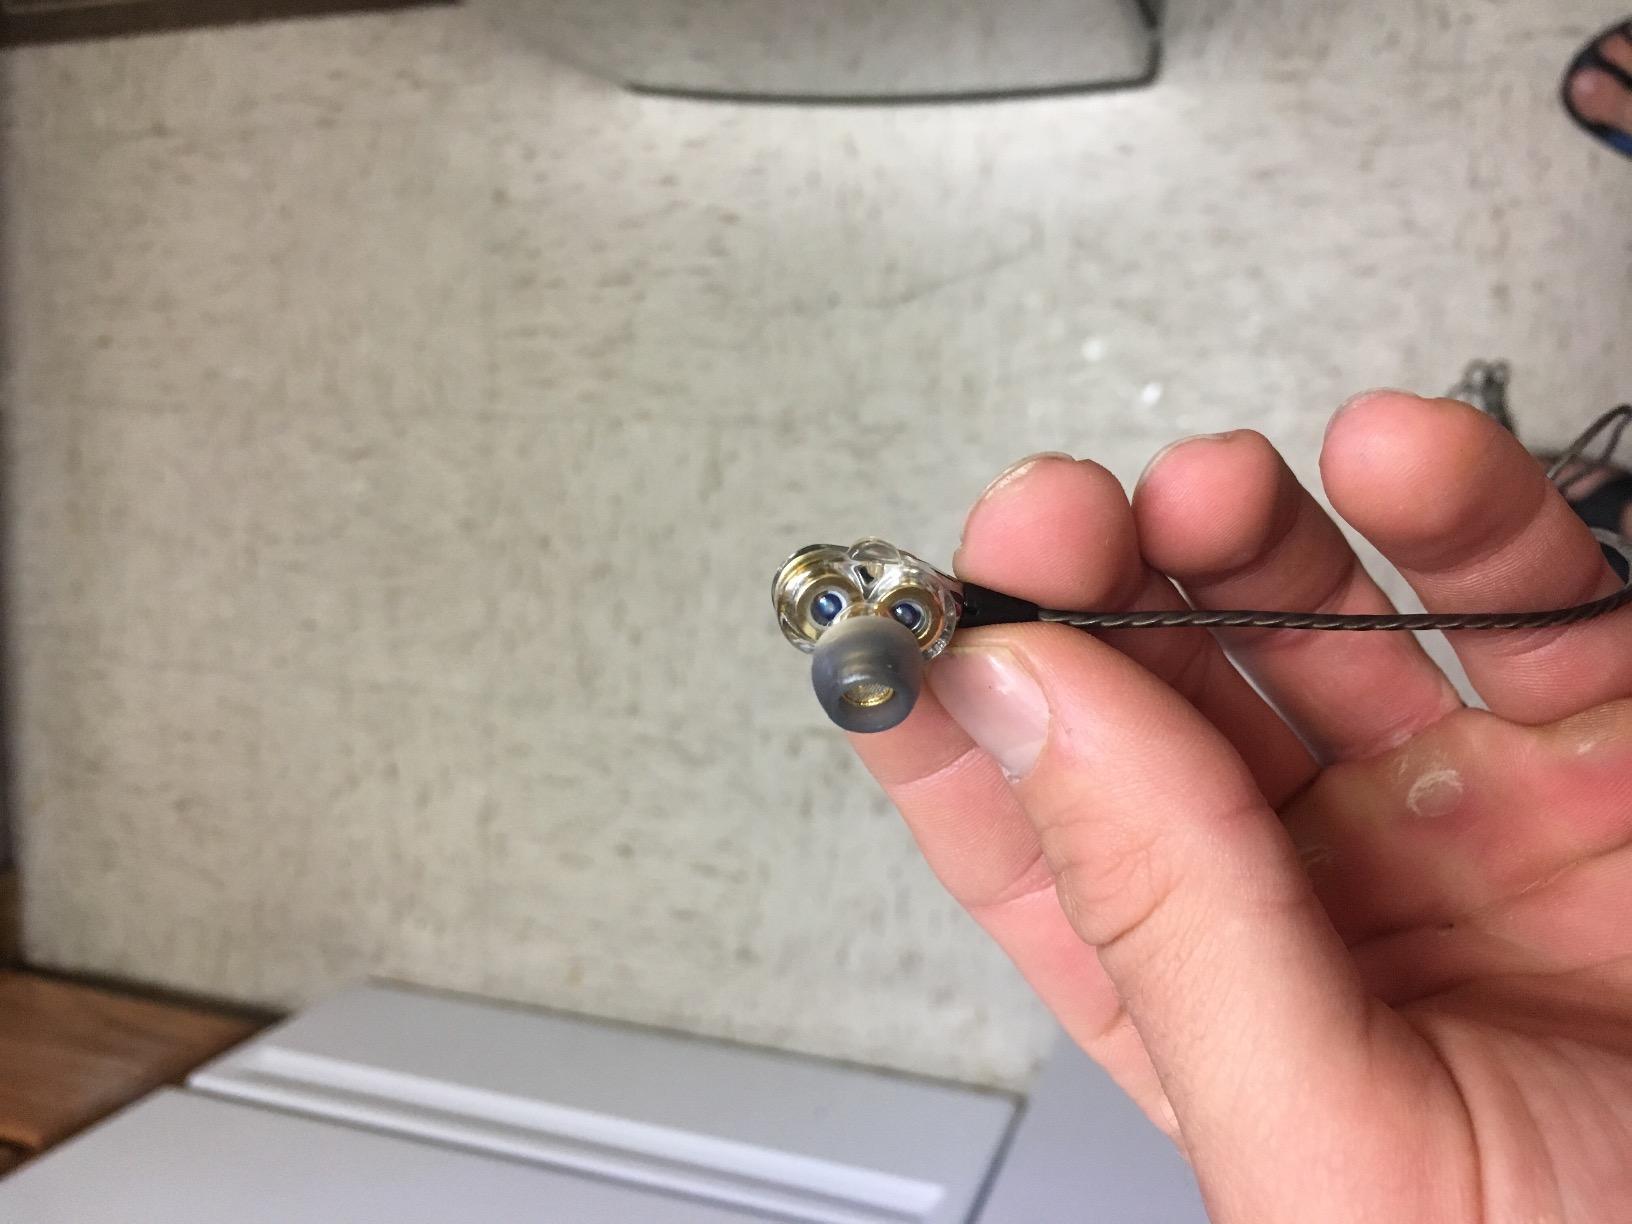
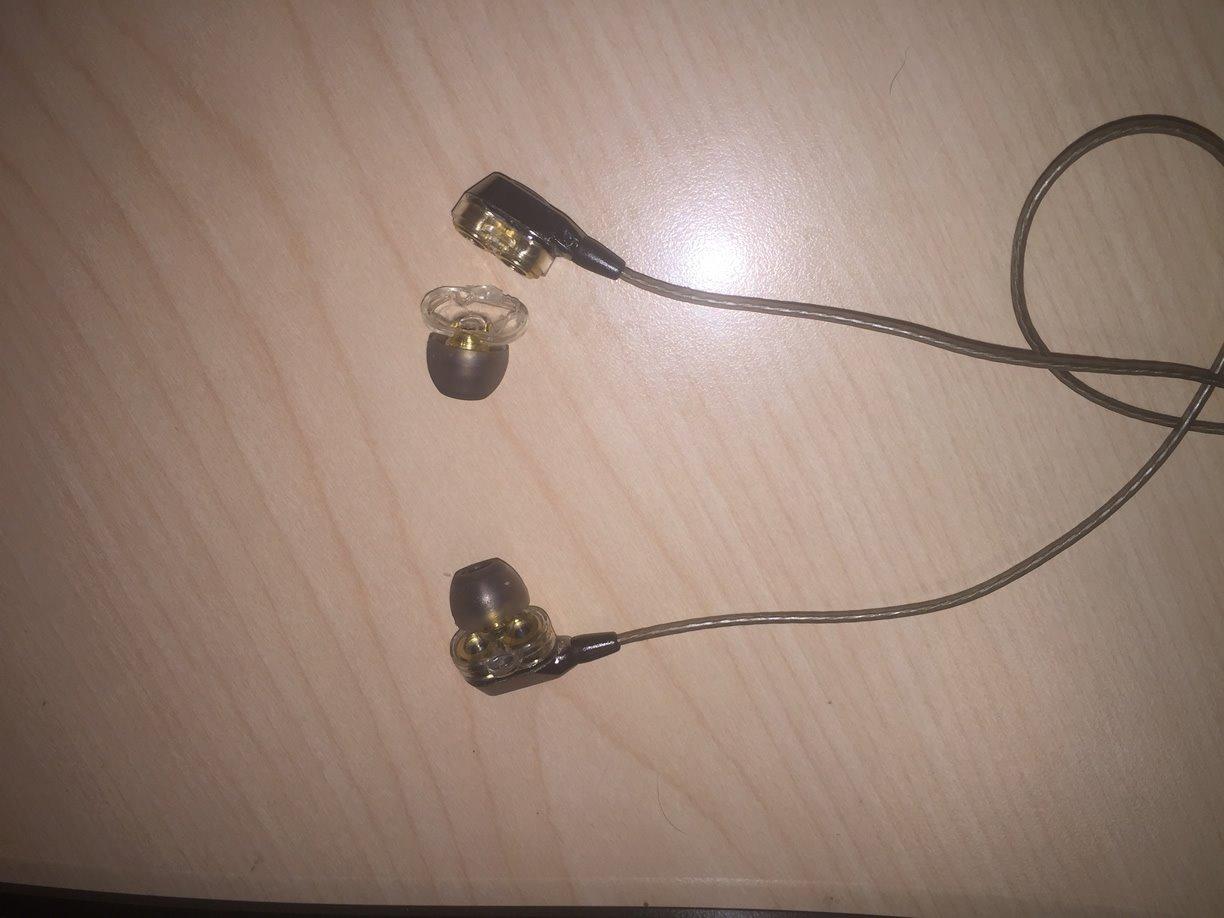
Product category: headphones
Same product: yes